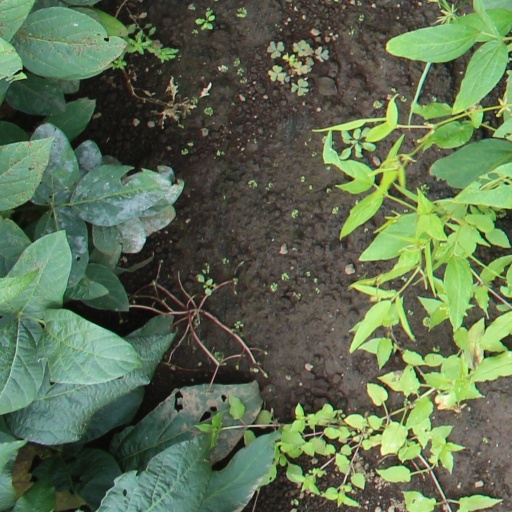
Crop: soybean